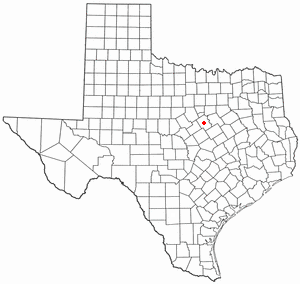
La ville américaine de Meridian est le siège du comté de Bosque, dans l’État du Texas. Elle comptait 1 491 habitants lors du recensement de 2000.